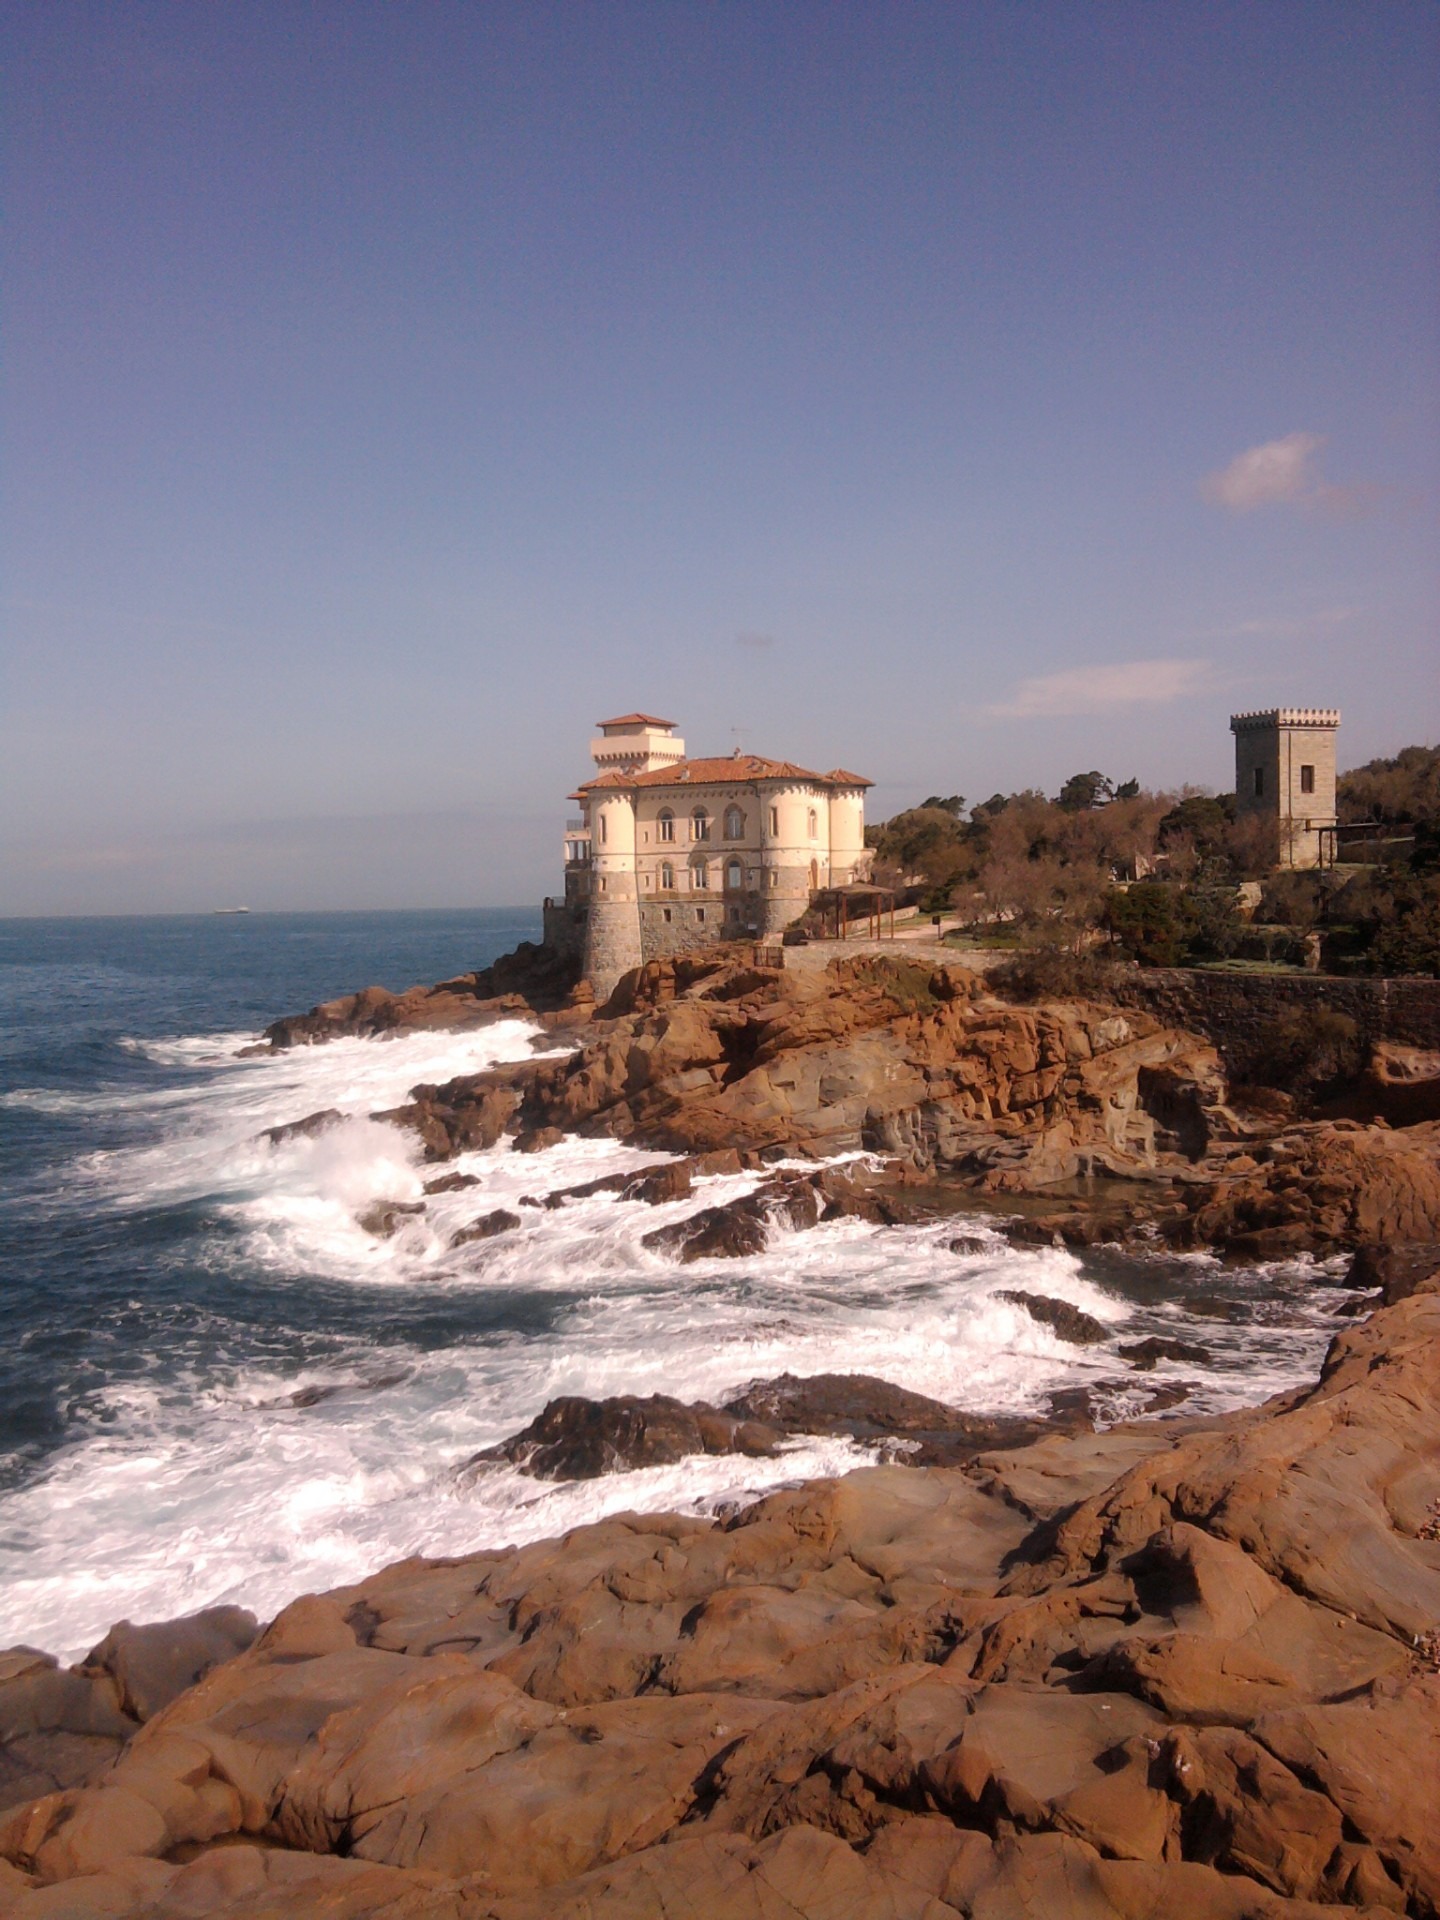
beach, landscape, sea, coast, rock, ocean, structure, mansion, shore, wave, stone, vacation, coastline, cliff, seaside, cove, tower, bay, castle, rocky, seashore, terrain, body of water, waves, cape, crashing, tuscan, sturdy